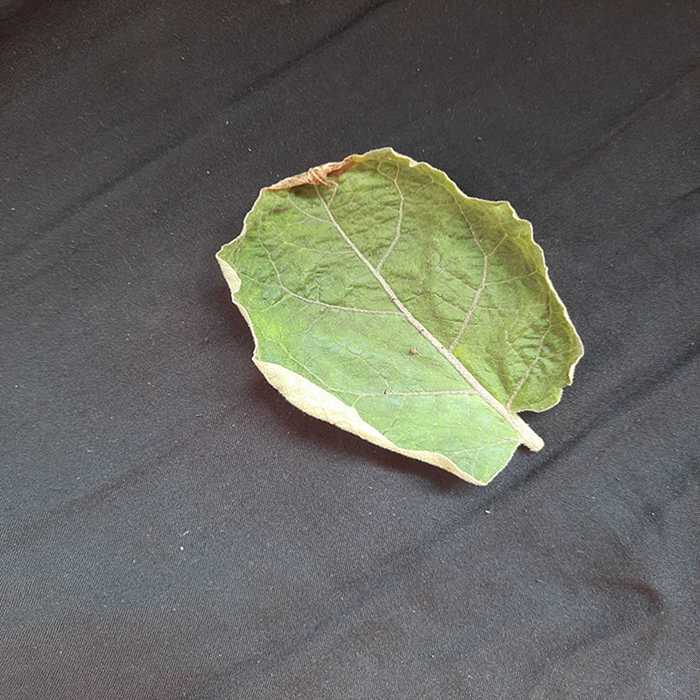
Plant: Eggplant
Label: Eggplant begomovirus